Sky position (RA, Dec in degrees): 240.929, 15.792
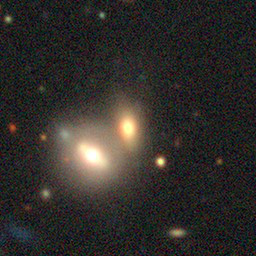
Galaxy morphology: Merging Galaxies